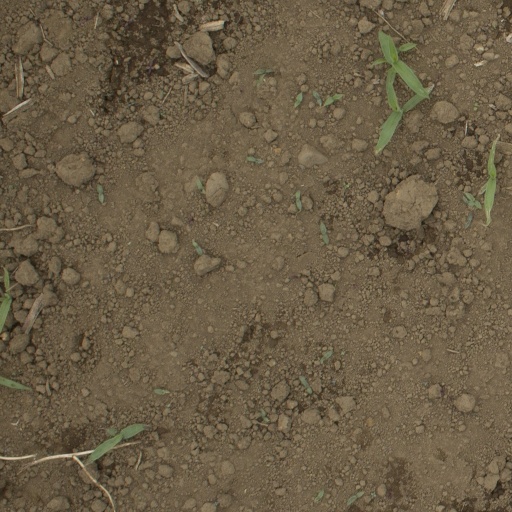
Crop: Jerusalem artichoke